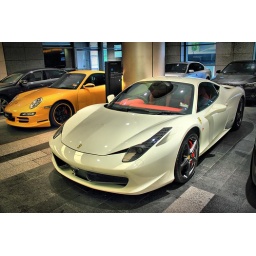
What a colour combo! Only white one in Peninsula, I think. Now to find the black Italia...